List of members of the 2nd Constituent Assembly of Pakistan

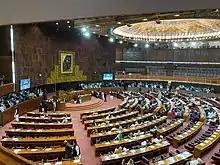

The 2nd Parliament of Pakistan (1955–1958) was the unicameral legislature of Pakistan formed after the first Constituent Assembly of Pakistan was dissolved by Governor-General of Pakistan Malik Ghulam Muhammad. There were 72 members of parliament, including 40 from East Bengal, 21 from West Punjab, 4 from the North-West Frontier Province, 5 from Sindh, 1 from Balochistan and 1 from Karachi.